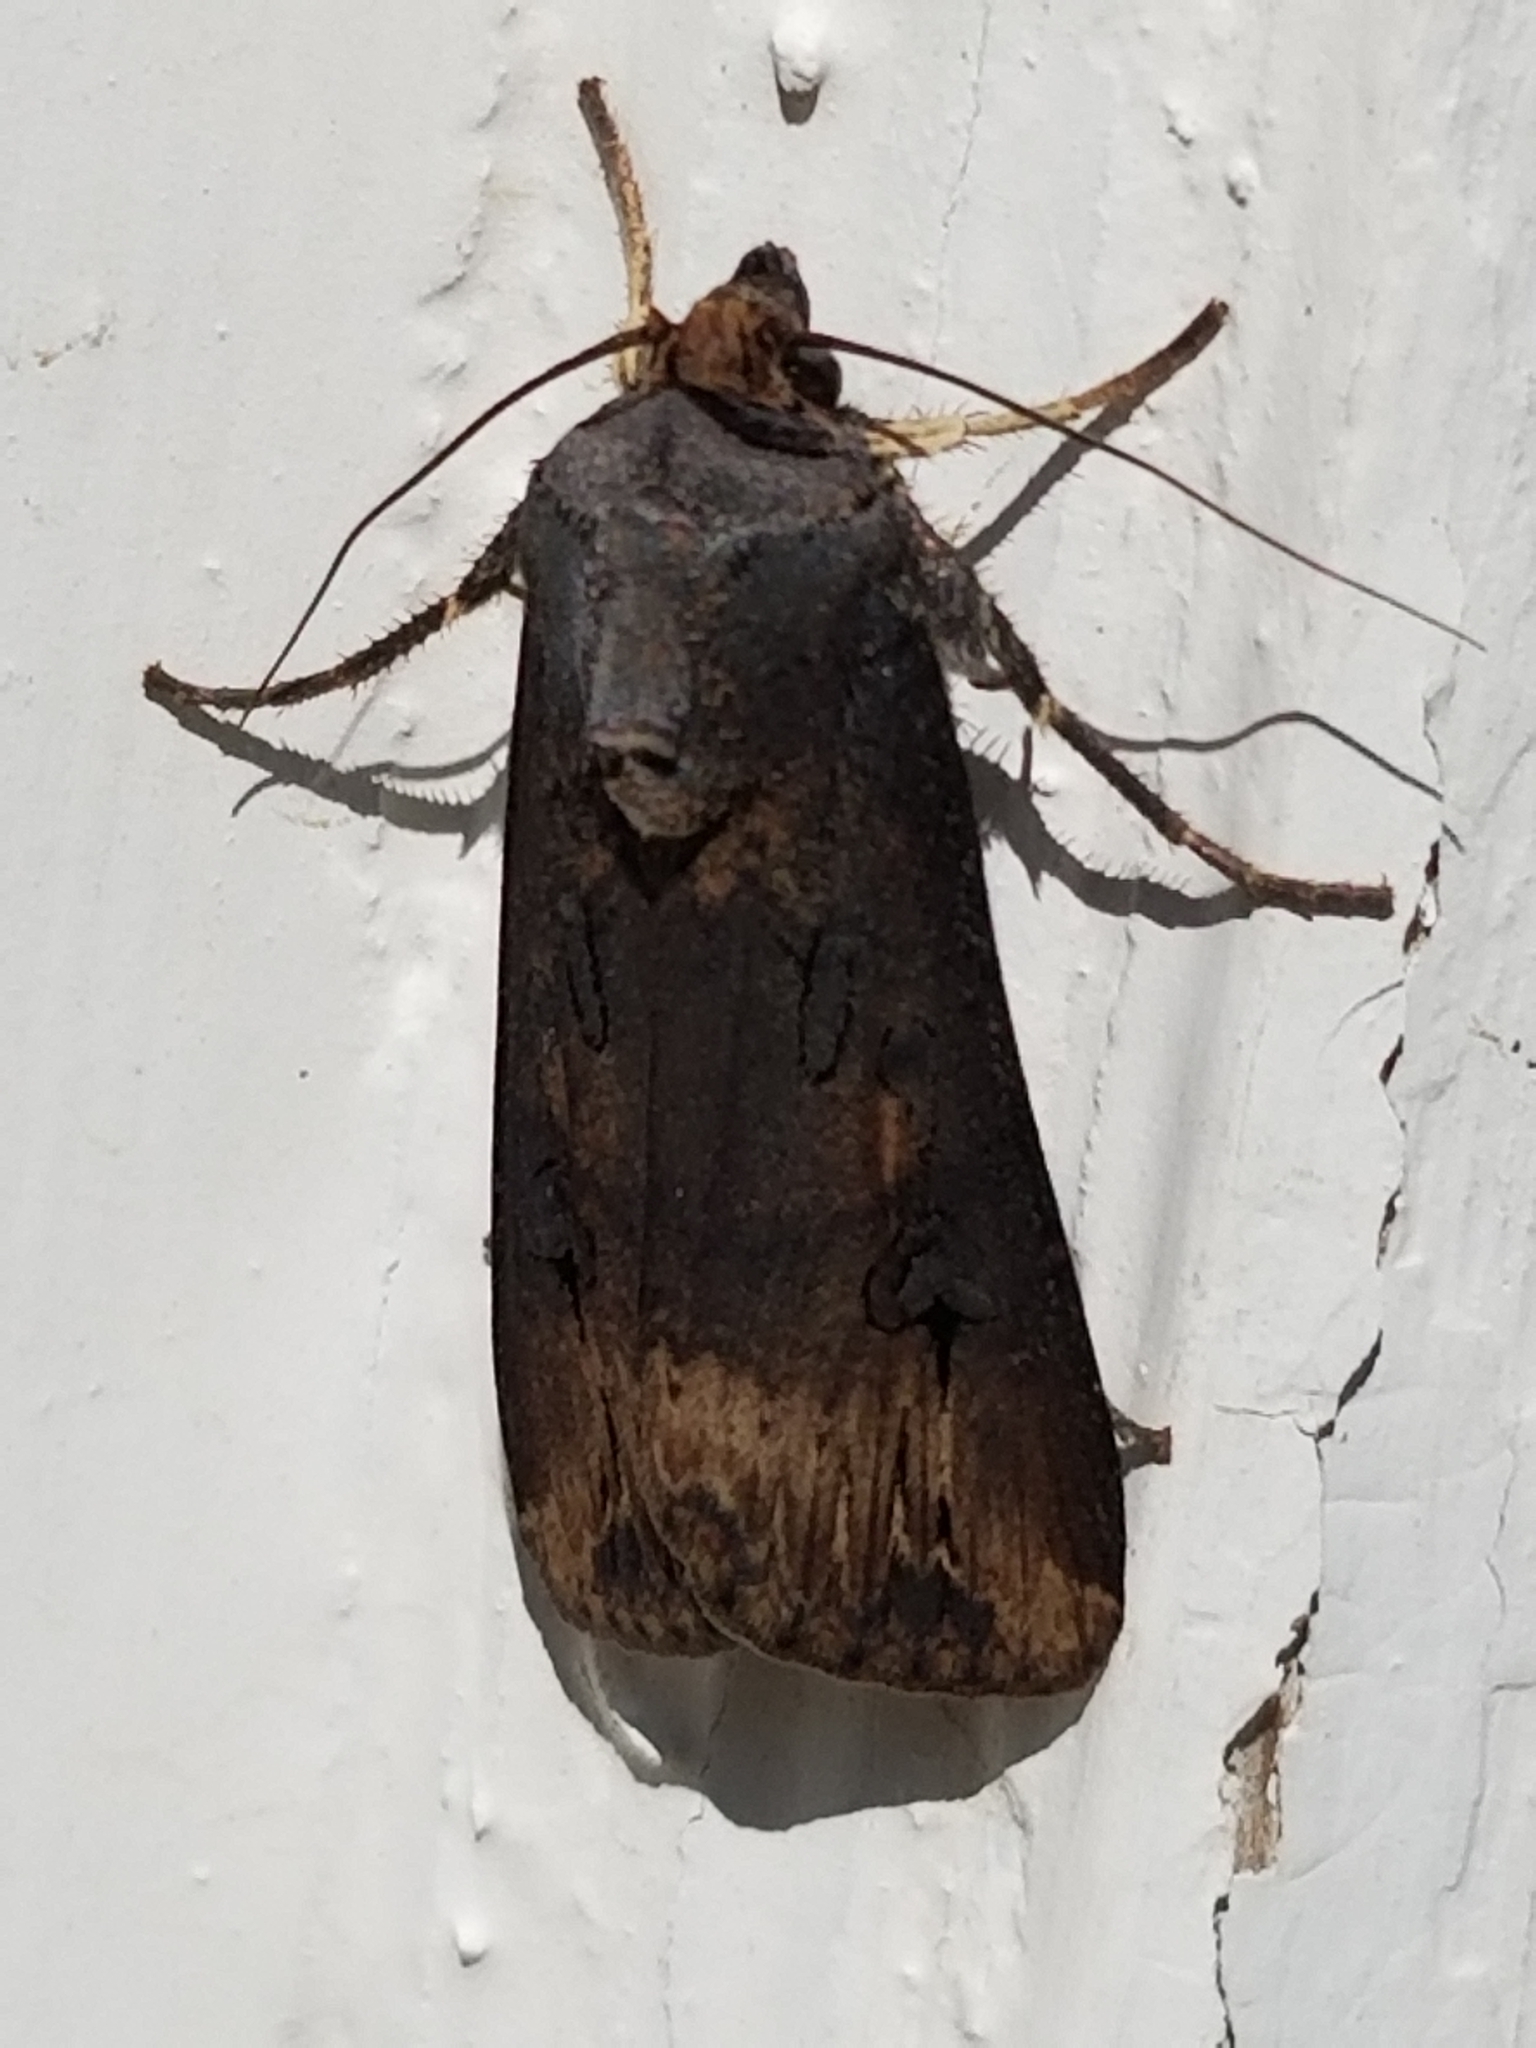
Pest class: cutworms